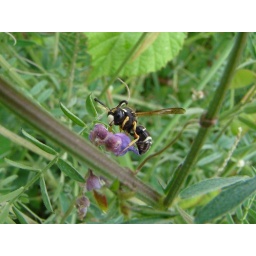
This male fen mason wasp spent at least an hour around this vetch plant on a dull July day.